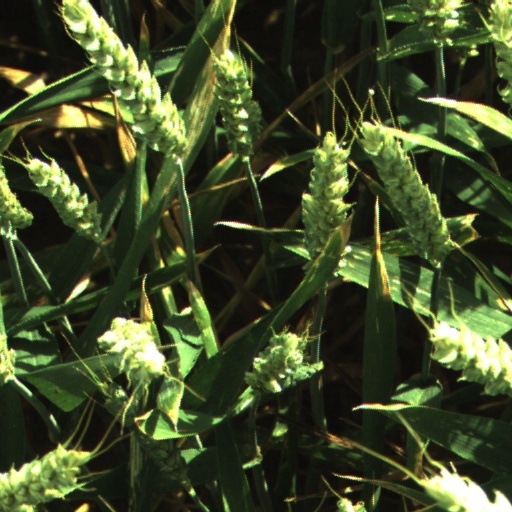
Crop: wheat